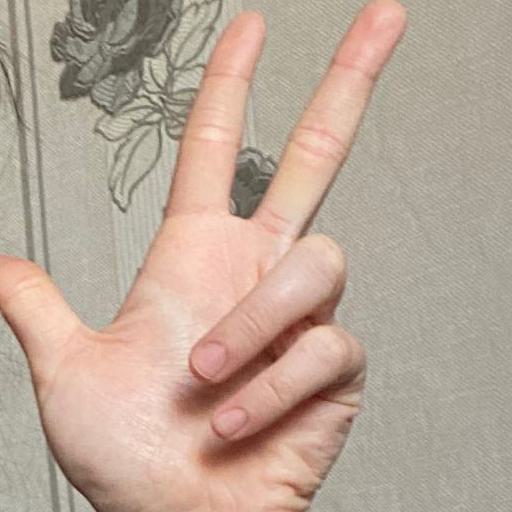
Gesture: three2